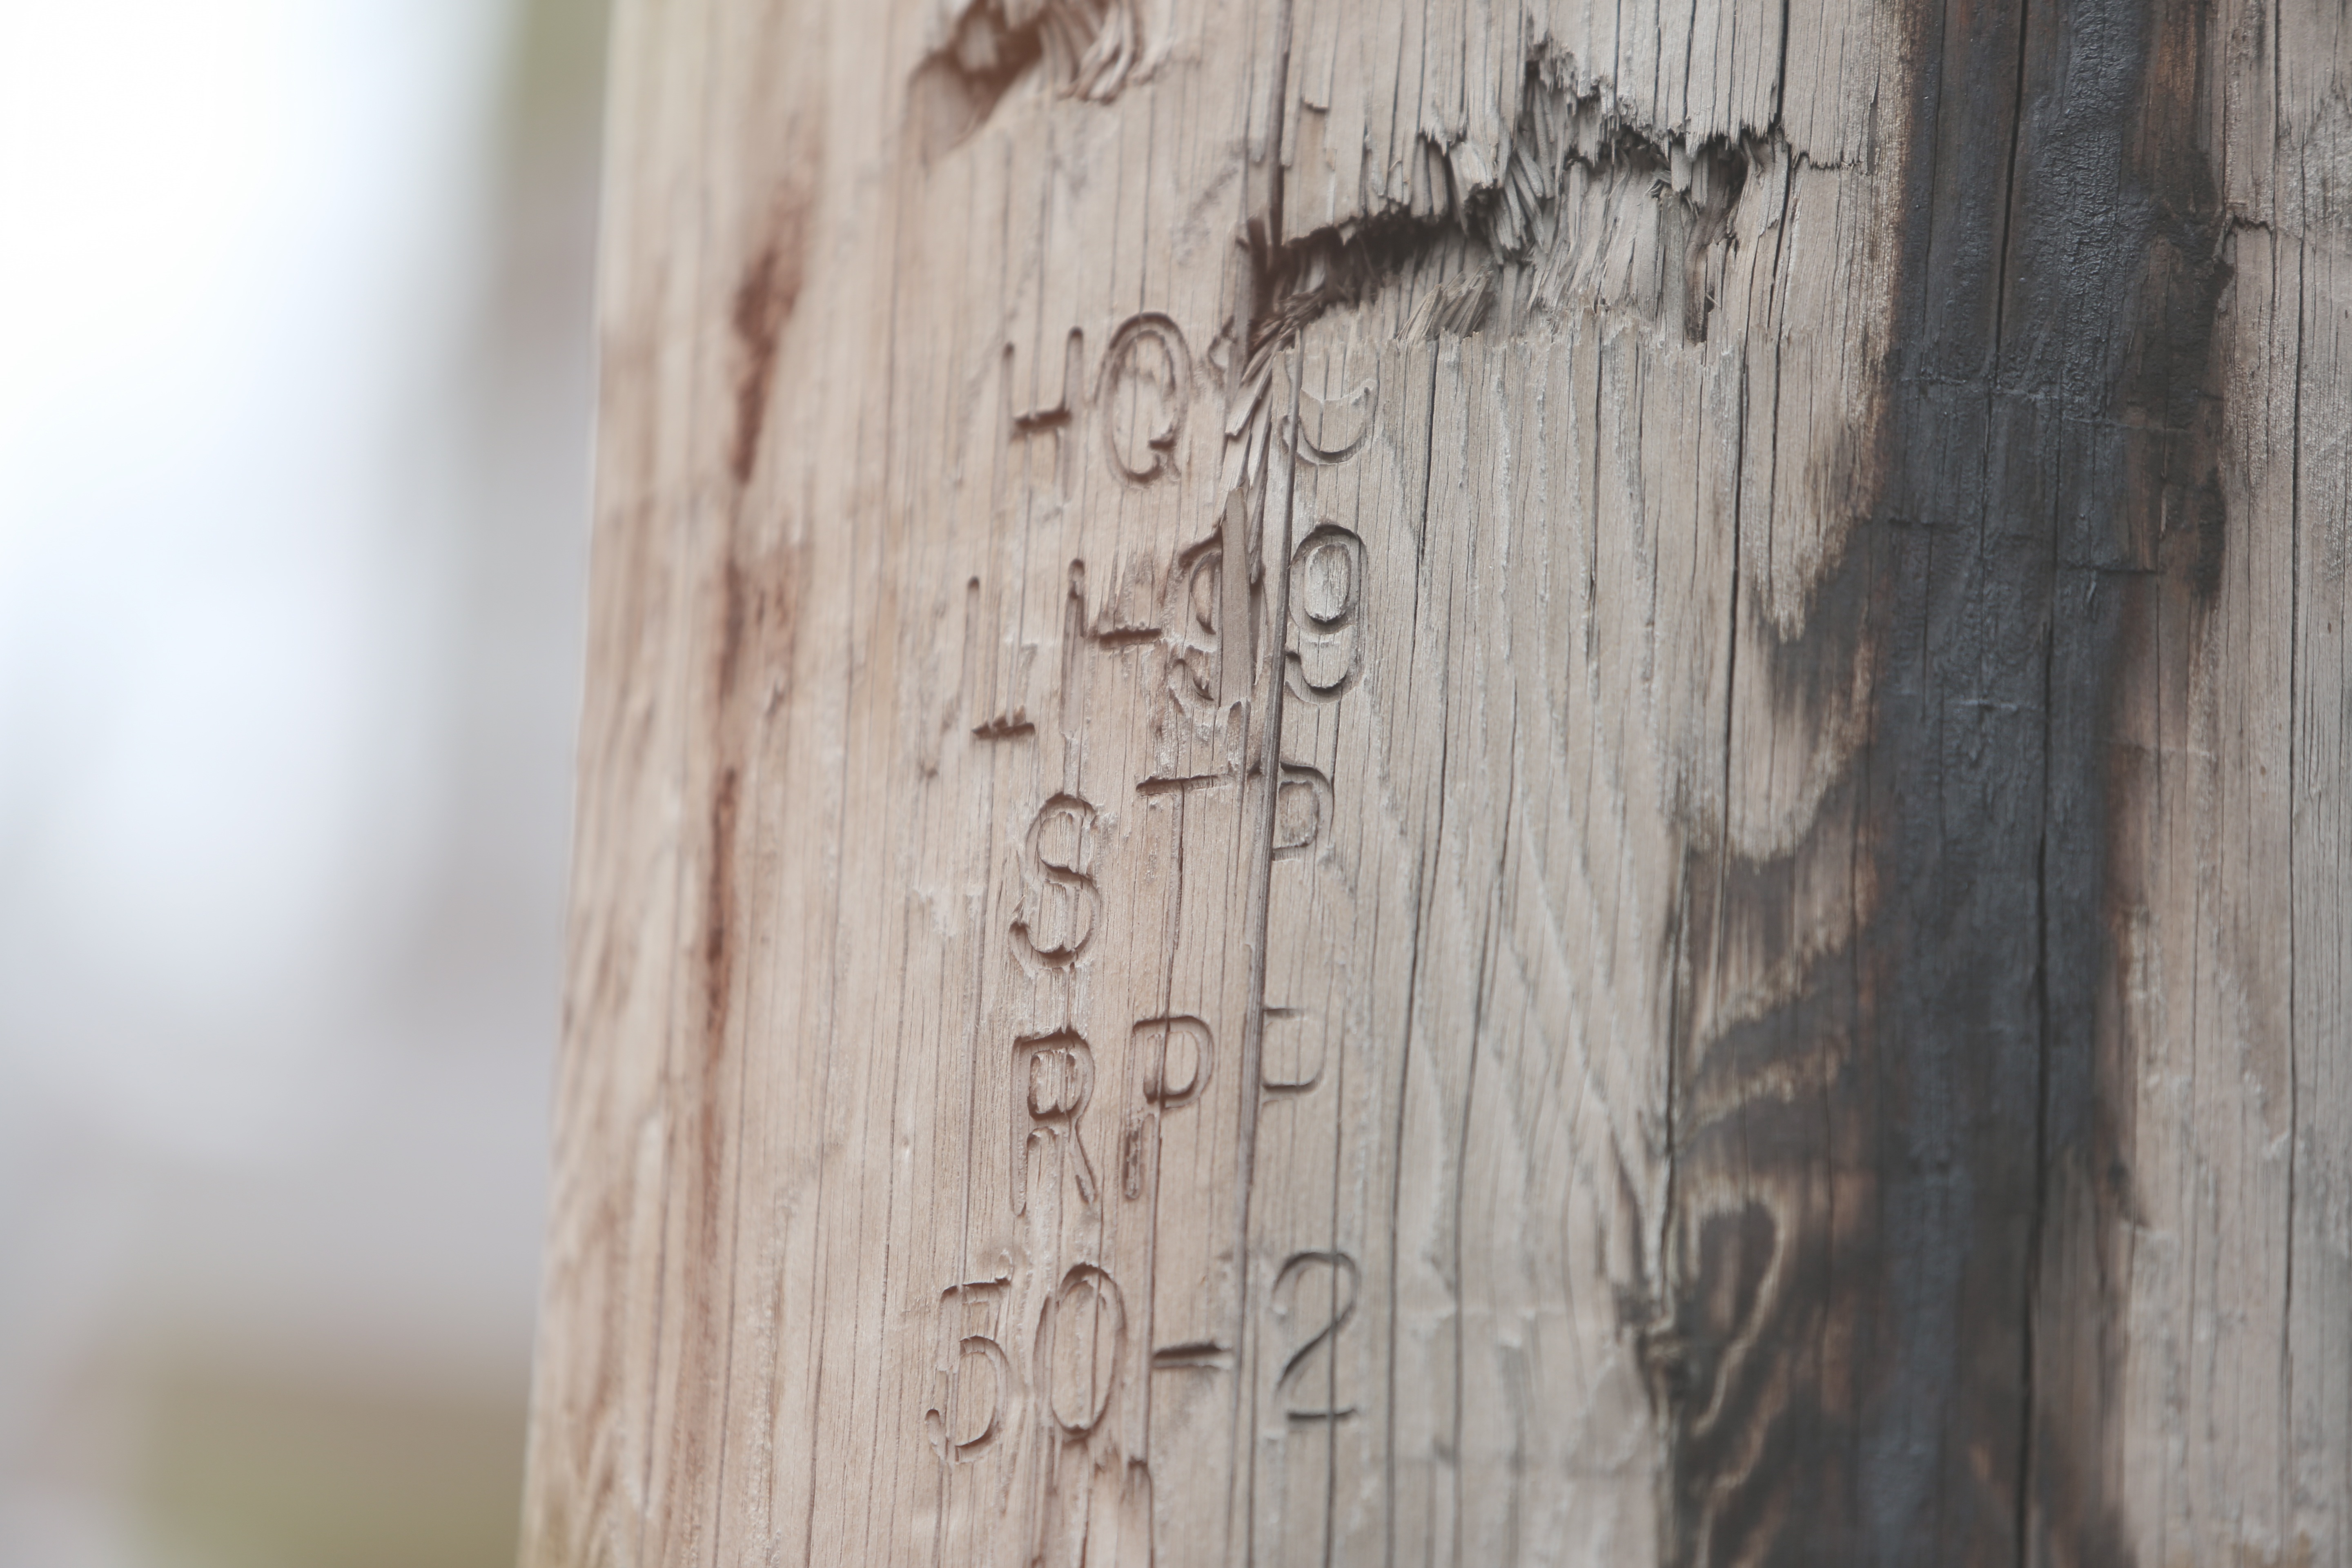
writing, tree, branch, post, plant, wood, white, texture, leaf, trunk, wall, grunge, lumber, twig, numbers, carved, letters, carving, engraving, engraved, man made object, plant stem, woody plant